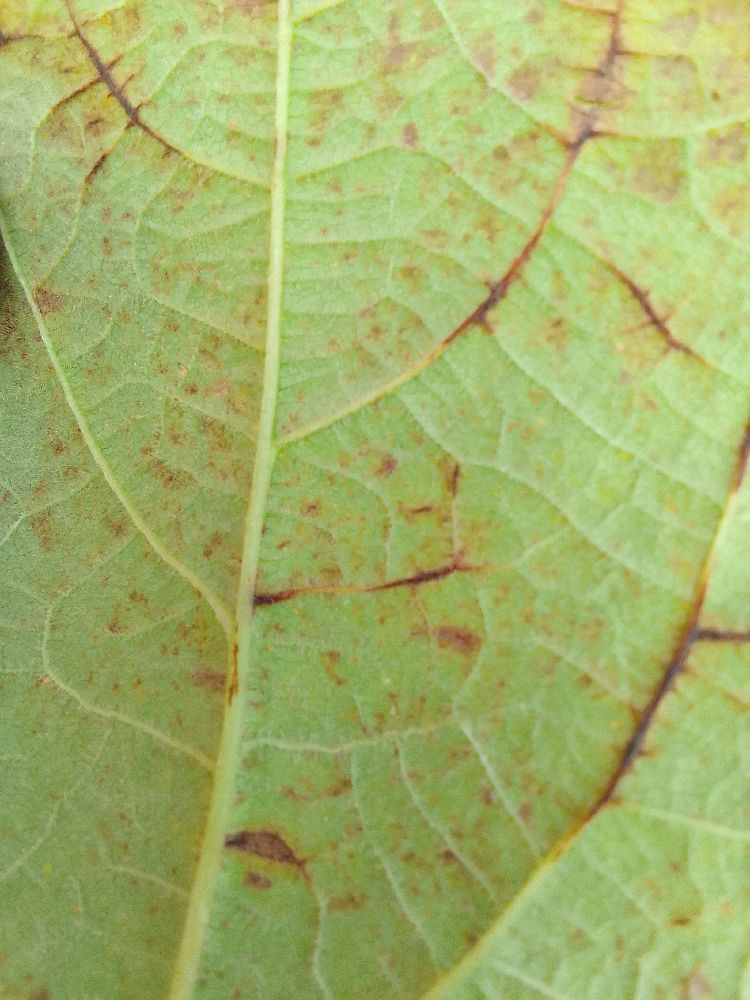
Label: anthracnose